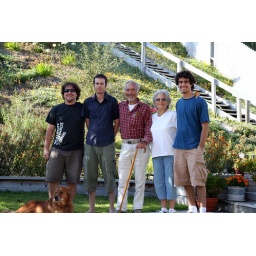
A different butterfly is flying by Michael's shoulder.